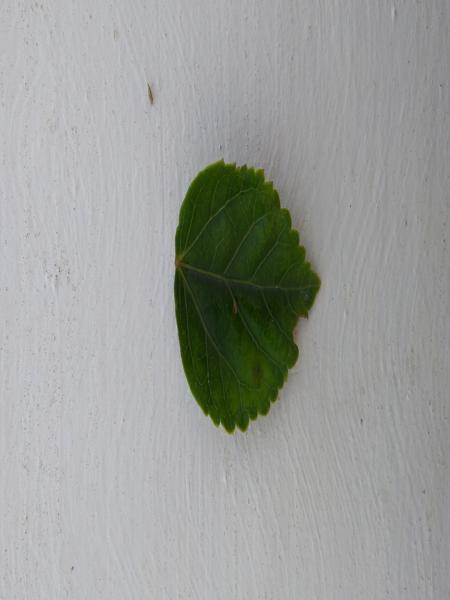
Plant: Hibiscus